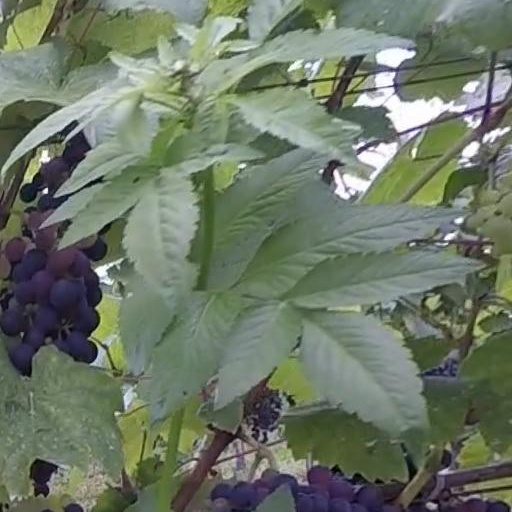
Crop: grape